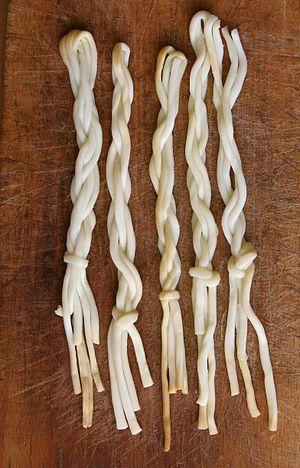
Le korbáčik est un fromage tressé slovaque, originaire de la région d'Orava.